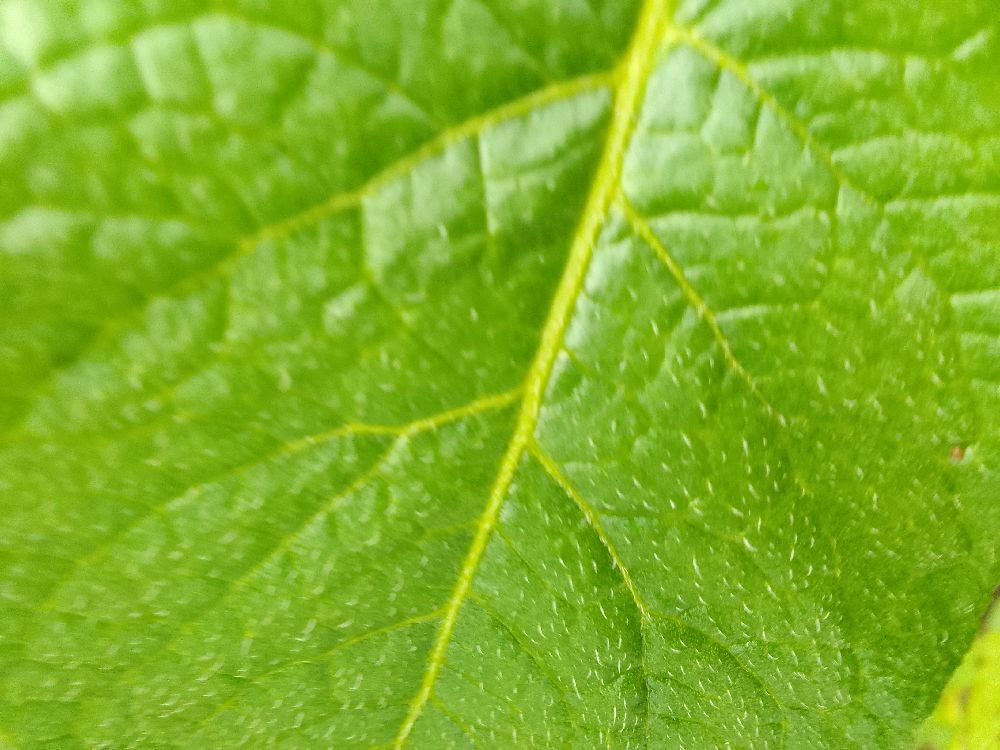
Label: Healthy